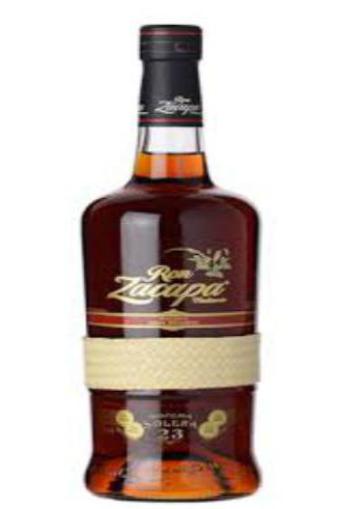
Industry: Food